Shōnai Station (Osaka)

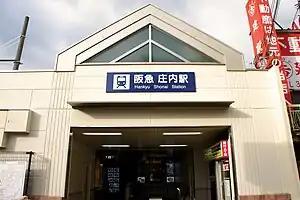
Shōnai Station east exit, 2012

is a passenger railway station located in the city of Toyonaka, Osaka Prefecture, Japan. It is operated by the private transportation company Hankyu Railway.